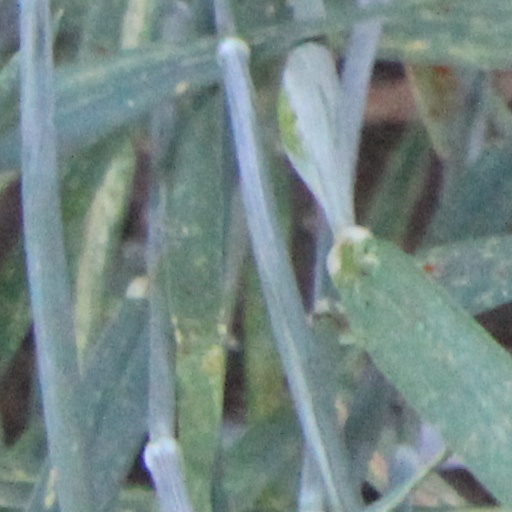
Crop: wheat